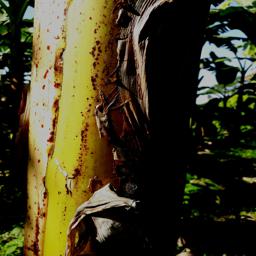
Label: PSEUDOSTEM WEEVIL